List of Hot Country Singles & Tracks number ones of 2003

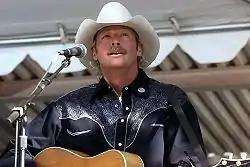
A fair-haired man wearing a white cowboy hat, singing into a microphone and playing a guitar

Hot Country Songs is a chart that ranks the top-performing country music songs in the United States, published by "Billboard" magazine. In 2003, 19 different songs topped the chart, then published under the title Hot Country Singles & Tracks, in 52 issues of the magazine, based on weekly airplay data from country music radio stations compiled by Nielsen Broadcast Data Systems.